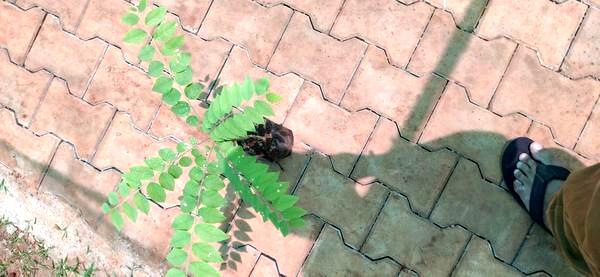
Plant: Amla